Moroccan cuisine

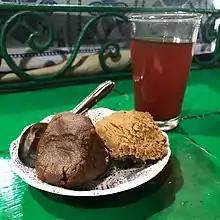
"Khudenjal", a herbal tea based on "Alpinia officinarum," and two types of sellou at Jemaa el-Fnaa in Marrakesh.

A typical lunch begins with a series of hot and cold salads, followed by a "tagine" or "dwaz". Often, for a formal meal, a lamb or chicken dish is next, or couscous topped with meat and vegetables. Traditionally, Moroccans eat with their hands and use bread. The consumption of pork and alcohol is uncommon due to religious restrictions.